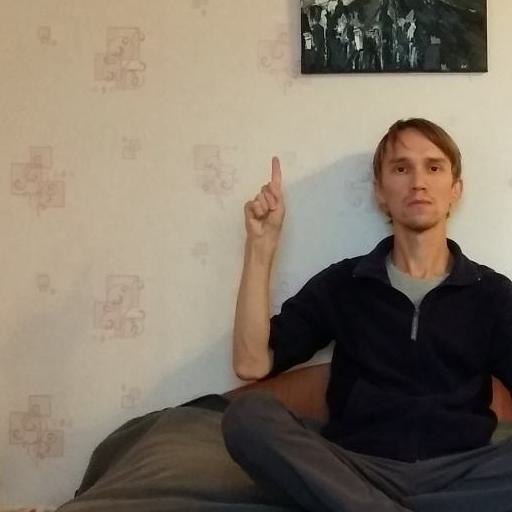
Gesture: one